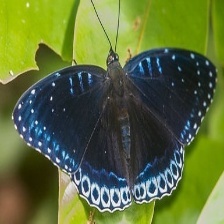
Species: POPINJAY